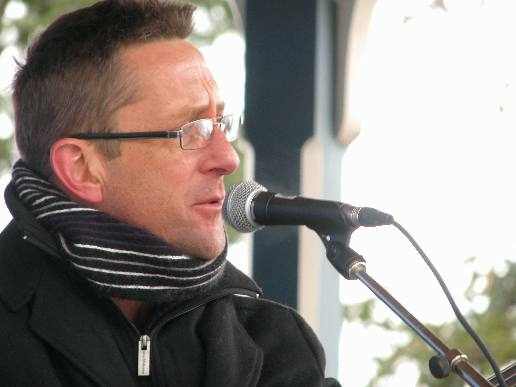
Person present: Yes